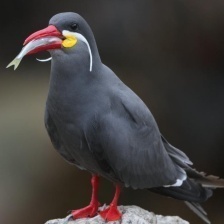
Species: INCA TERN
Scientific name: LAROSTERNA INCA